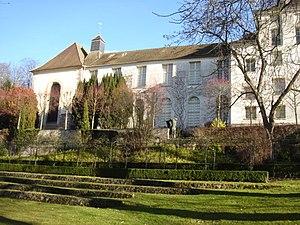
Ancien hôpital de saint-Germain, doté par Mme de Maintenon, à saint-Germain-en-Laye. Acruellemant ancienne maison, et musée Maurice Denis. École Nabis.
Saint-Germain-en-Laye [lɛ] est une commune française située à 19 km à l'ouest de Paris dans le département des Yvelines en région Île-de-France.
Ouvert au public en 1980, le musée départemental Maurice-Denis situé dans la maison-atelier du peintre éponyme, à Saint-Germain-en-Laye, abrite des œuvres de Maurice Denis et des peintres symbolistes et nabis. Le musée est actuellement fermé pour travaux. Il devrait rouvrir en 2021.
Ce tableau présente la liste de tous les monuments historiques classés ou inscrits dans la ville de Saint-Germain-en-Laye, Yvelines, en France.